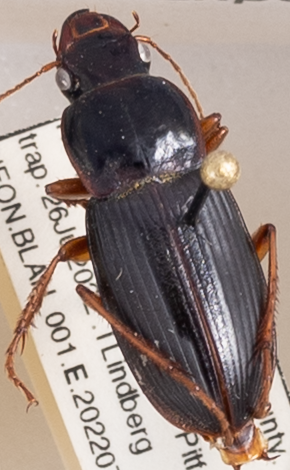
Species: Harpalus protractus
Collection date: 2022-07-26
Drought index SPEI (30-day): -0.198
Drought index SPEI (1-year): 0.38
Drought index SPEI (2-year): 0.534